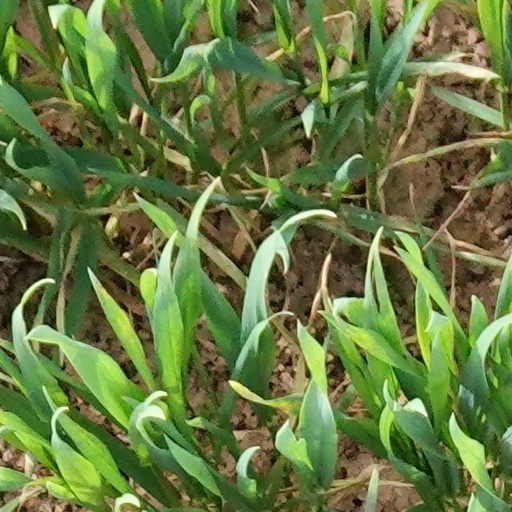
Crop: wheat